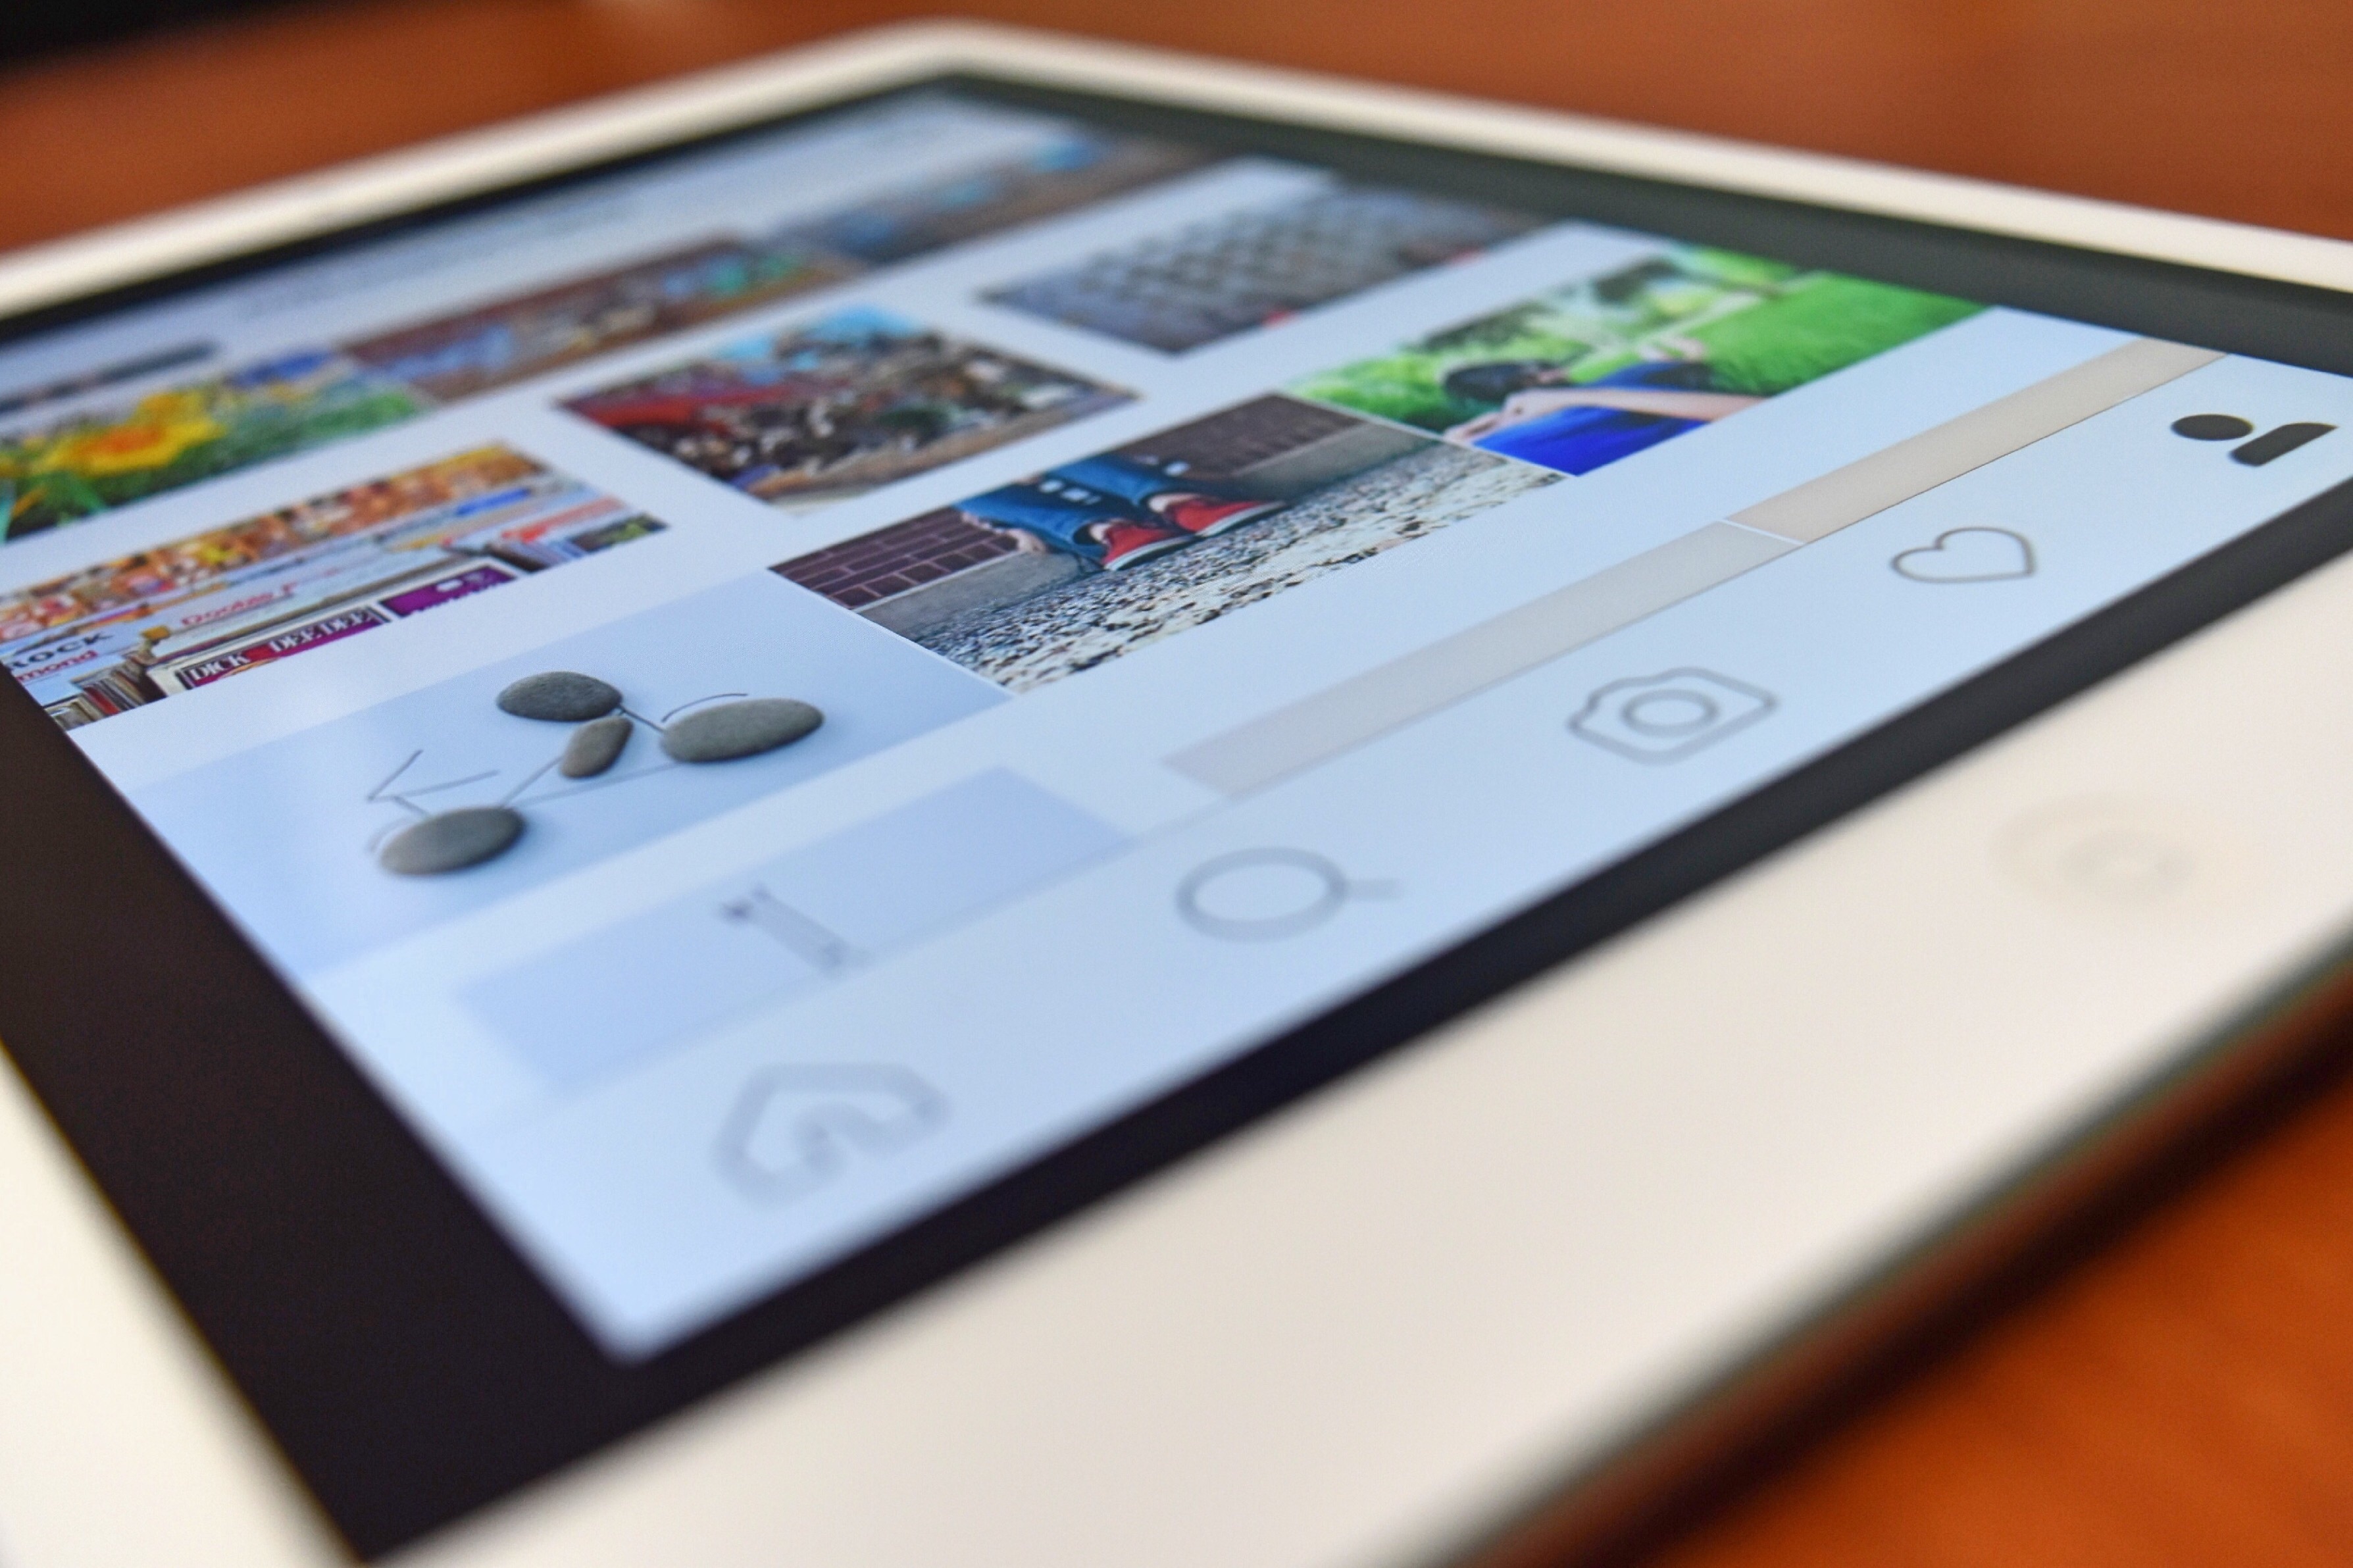
smartphone, screen, apple, ipad, technology, tablet, gadget, mobile phone, device, social media, close up, brand, design, instagram, screenshot, portable communications device